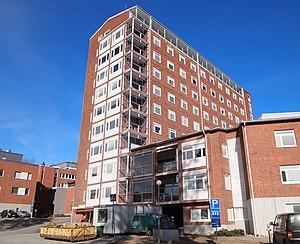
Jyväskylä est une ville du Sud de la Finlande, capitale de la région de Finlande-Centrale, située à 235 km au nord d'Helsinki.